Lake Manly

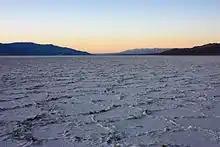
Salts left behind by Lake Manly, in Badwater Basin

The principal river flowing into Lake Manly was the Amargosa River. It originally ended in Lake Tecopa; only more recently than 600,000 years ago did it arrive at Death Valley, possibly as recently as 140,000 to 18,000 years ago. Even earlier, the Amargosa River may have flowed towards the Colorado River.